John C. Cremony

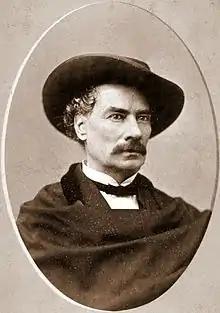
Cremony in 1873

Major John C. Cremony (1815 – August 24, 1879) was an American soldier who wrote the first dictionary of the Apache language and later became a newspaperman in San Francisco.